Burton Holmes

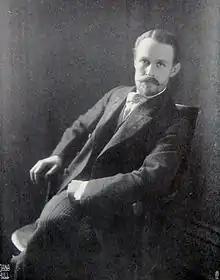
Holmes,

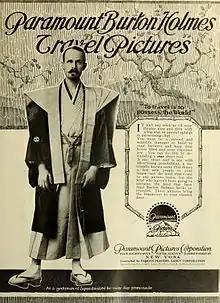
Advertisement (1917)

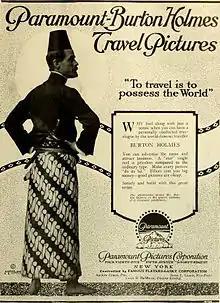
Advertisement (1917)

Elias Burton Holmes (January 8, 1870 – July 22, 1958) was an American traveler, photographer and filmmaker credited with the invention of the "travelogue", though the term itself was apparently coined in 1898 by John Bowker. Travel stories, slide shows, and motion pictures were all in existence before Holmes began his career, as was the profession of travel lecturer; but Holmes was the first person to put all of these elements together into documentary travel lectures. He recorded the earliest known footage of Japan and Korea, in 1899.